2025 Southwest United States measles outbreak

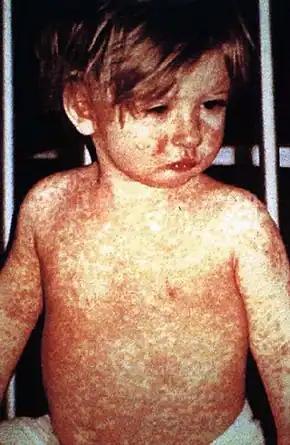
Measles rash shown on child. The rash typically appears after four days

In the United States, before the measles vaccination program started in 1963, the Centers for Disease Control and Prevention (CDC) estimated that about three to four million people were infected each year, of which approximately 500,000 were reported, with 400 to 500 people dying and 48,000 being hospitalized. Measles is one of the most contagious viruses, and can be passed through respiratory droplets in the air, with unvaccinated individuals at 90% risk of getting measles if they are exposed. Symptoms usually develop 10–12 days after exposure to an infected person and last 7–10 days. Initial symptoms typically include fever, often greater than , cough, runny nose, and inflamed eyes, with a red, flat rash which usually starts on the face and then spreads to the rest of the body.